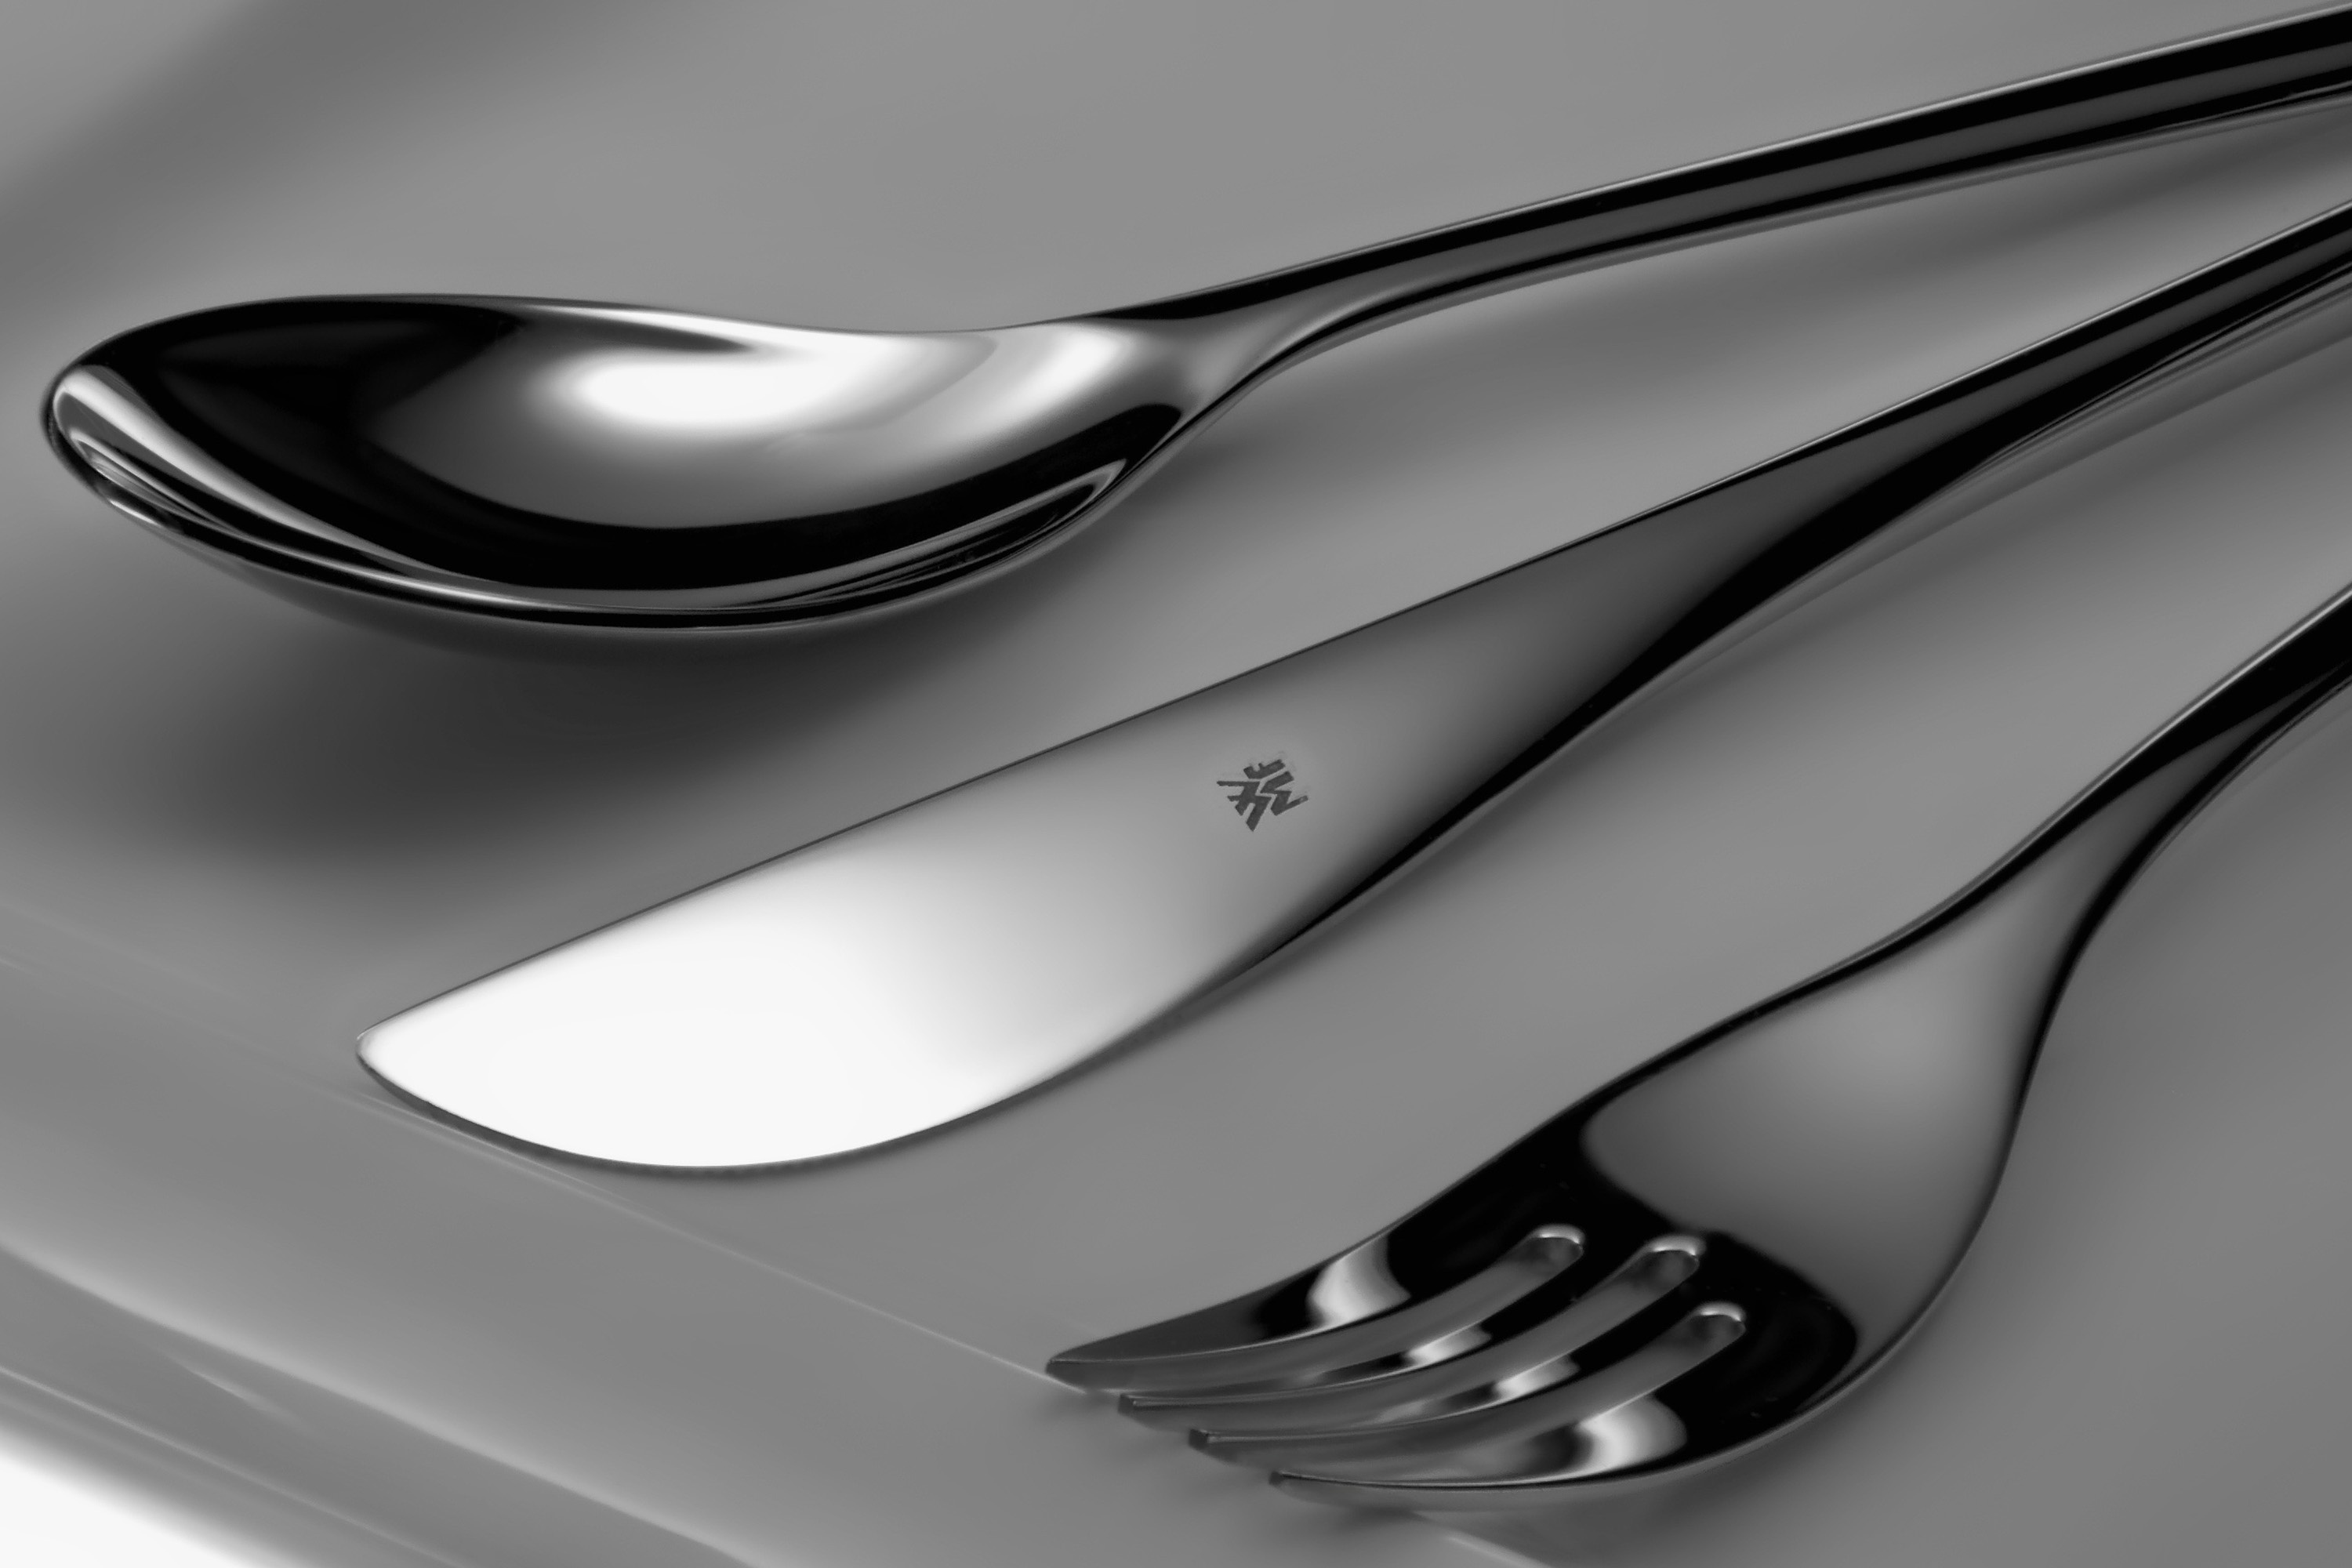
cutlery, fork, tableware, spoon, automotive design, kitchen utensil, black and white, still life photography, Household silver, photography, tool